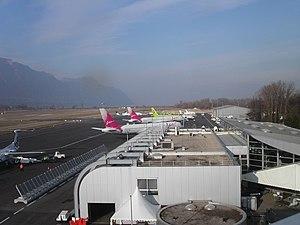
L'aéroport de Chambéry - Savoie-Mont-Blanc est un aéroport français situé sur les communes du Bourget-du-Lac, de la Motte-Servolex, de Voglans et de Viviers-du-Lac, dans le département de la Savoie en région Auvergne-Rhône-Alpes. Il dessert notamment la ville de Chambéry située à 10 kilomètres ainsi que la ville d'Aix-les-Bains située à 5 kilomètres. L'aéroport est en outre installé très près de la rive sud du lac du Bourget, et juste à l'est de l'embouchure de la Leysse.
Le département de la Savoie est un département français de la région Auvergne-Rhône-Alpes, dont le chef-lieu est la ville de Chambéry. Ses habitants sont connus sous le nom de Savoyards. L'Insee et La Poste lui attribuent le code 73.
Chambéry est une commune française située dans le département de la Savoie en région Auvergne-Rhône-Alpes.